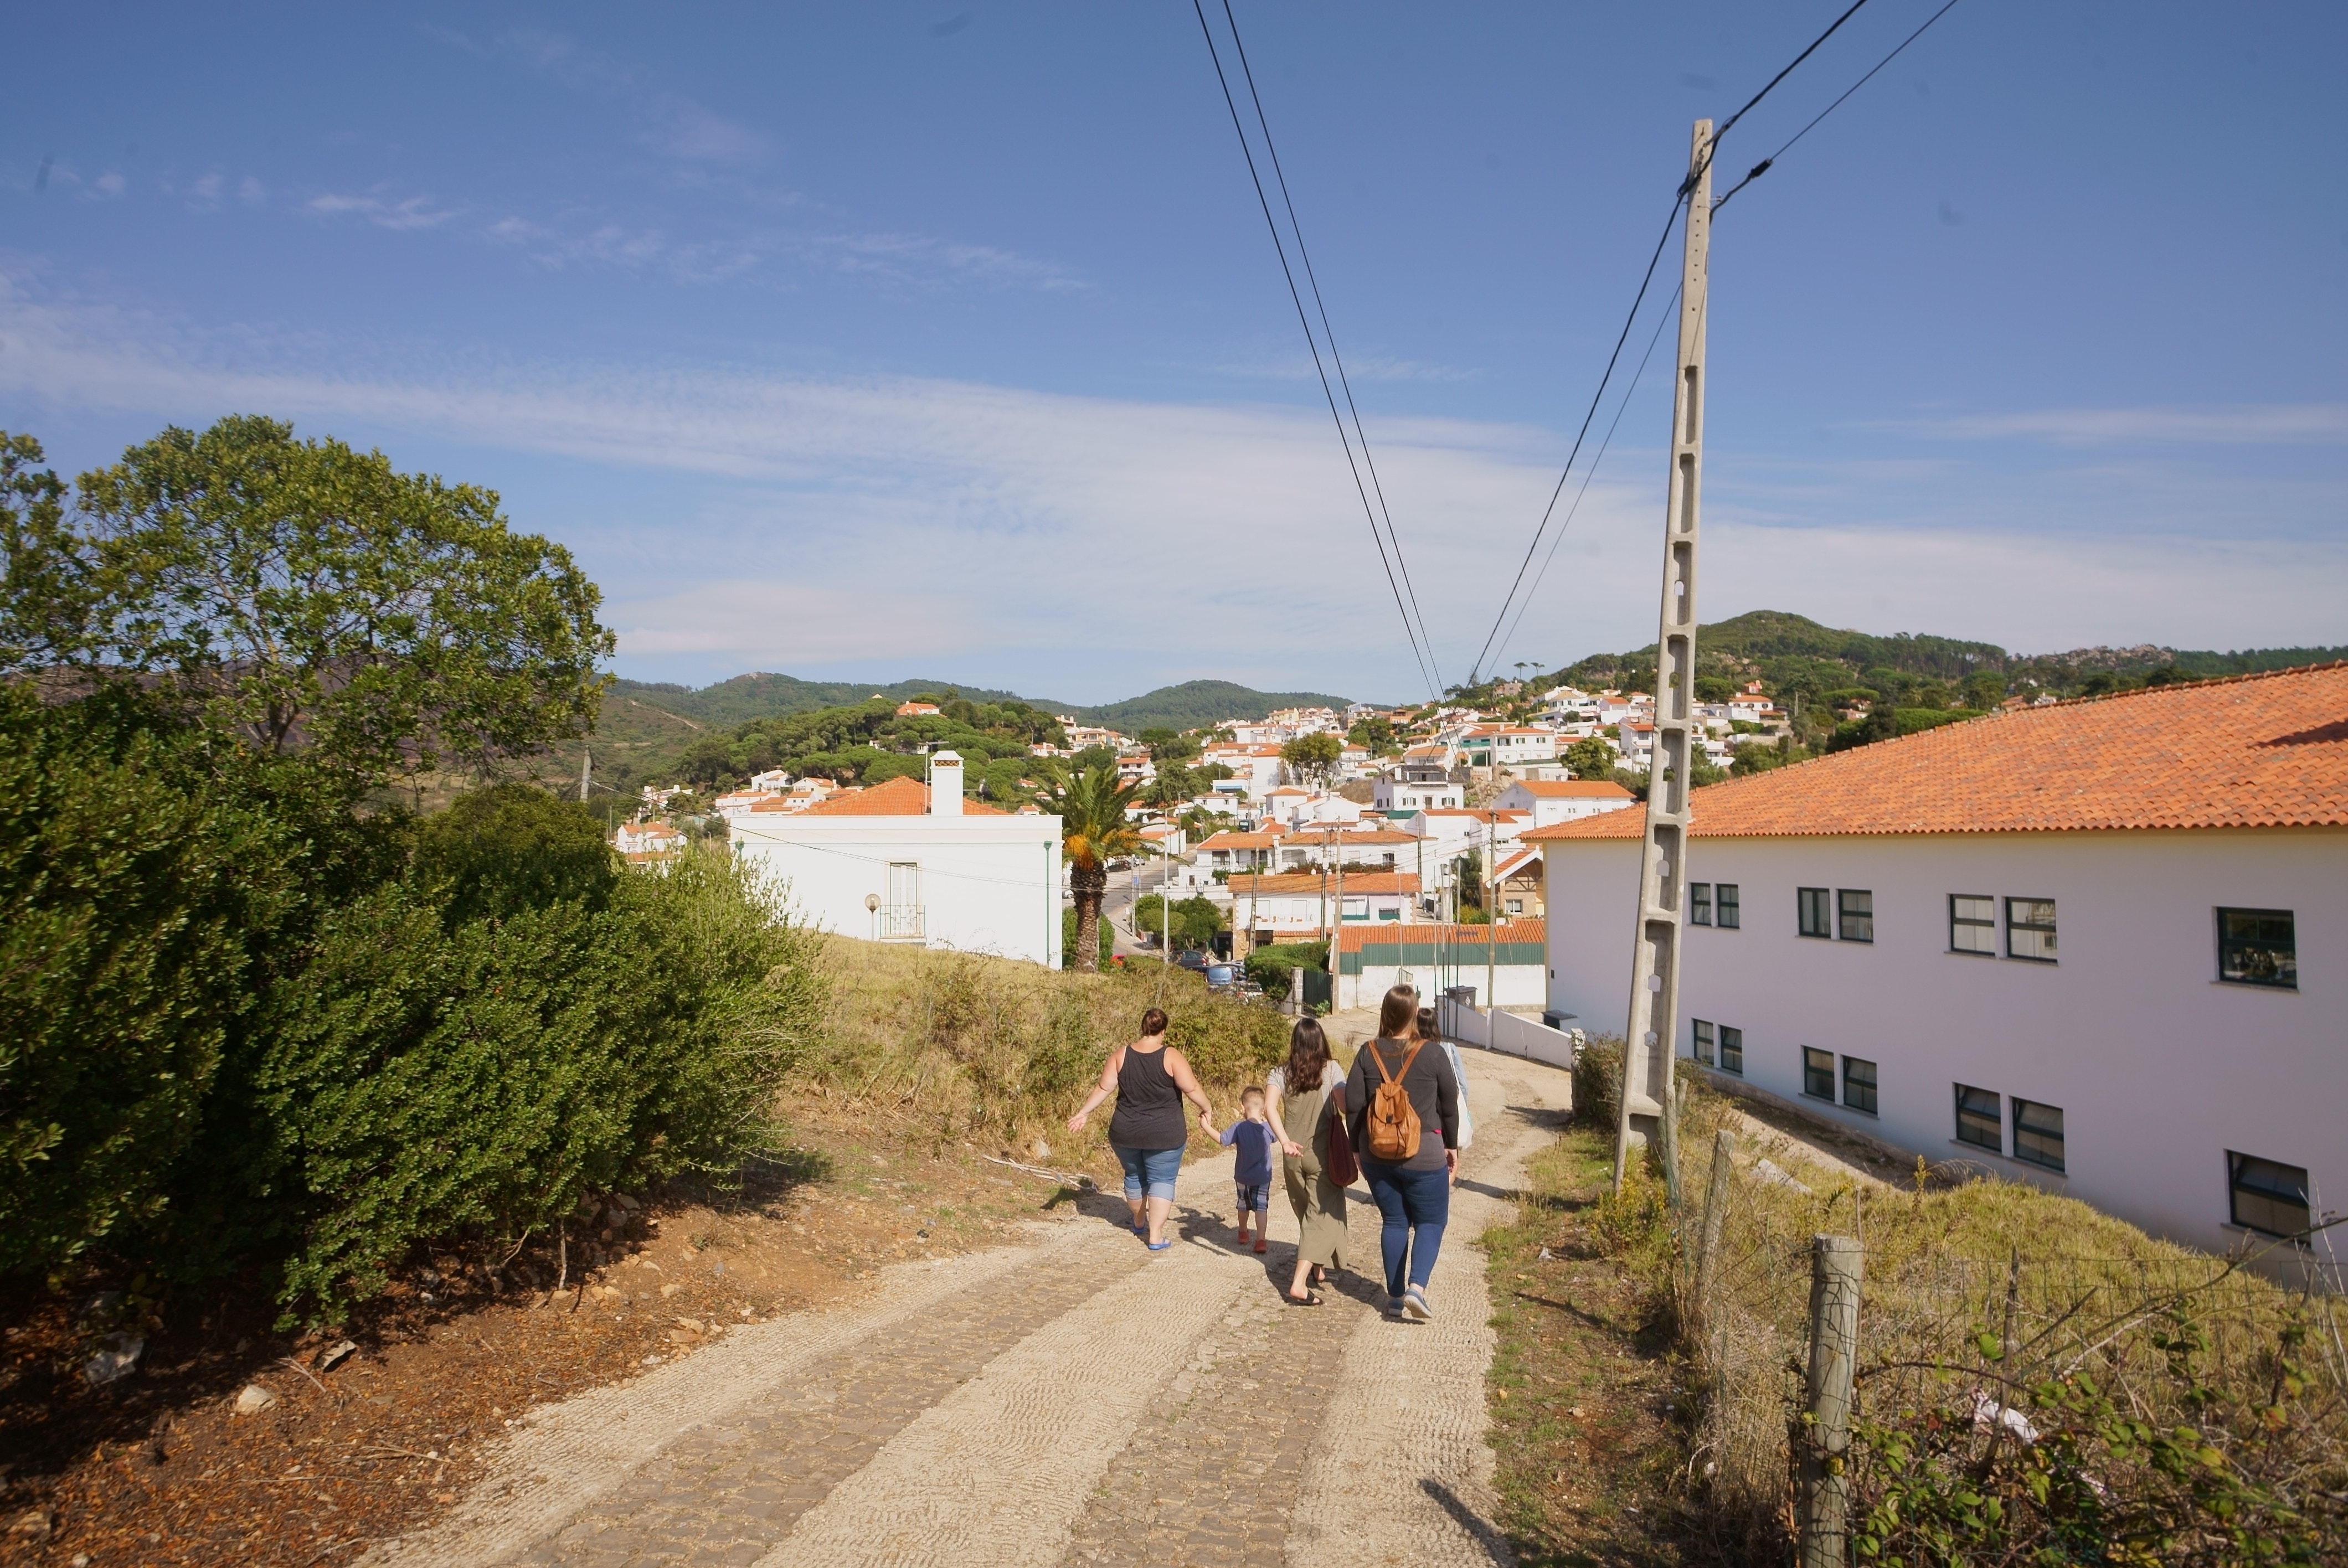
sky, residential area, town, house, village, rural area, neighbourhood, real estate, tree, road, mountain, tourism, suburb, plant, hill, landscape, recreation, vacation, cloud, cottage, mountain range